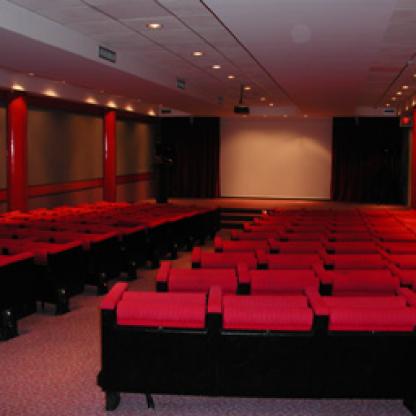
Scene: Indoor